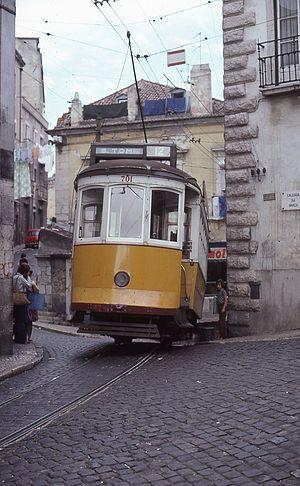
Ligne 12, direction S. TOME, tram 701 en 1977 (cette ligne existe encore à ce jour). Le tram 701 fait partie de la série 701-735, il a été transformé en 1995-1996, il circule encore à ce jour, sous le no 582.